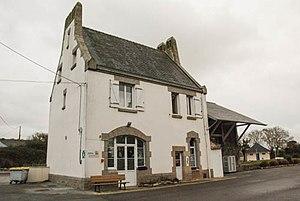
Ancienne gare de Saint-Nic (29)
La ligne de Carhaix à Camaret est une ancienne ligne de chemin de fer française à voie métrique non électrifiée qui faisait partie de l'ancien Réseau Breton. Elle s'étendait dans le département des Côtes-du-Nord et le département du Finistère.